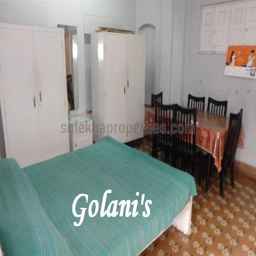
paying guests in a single room for male